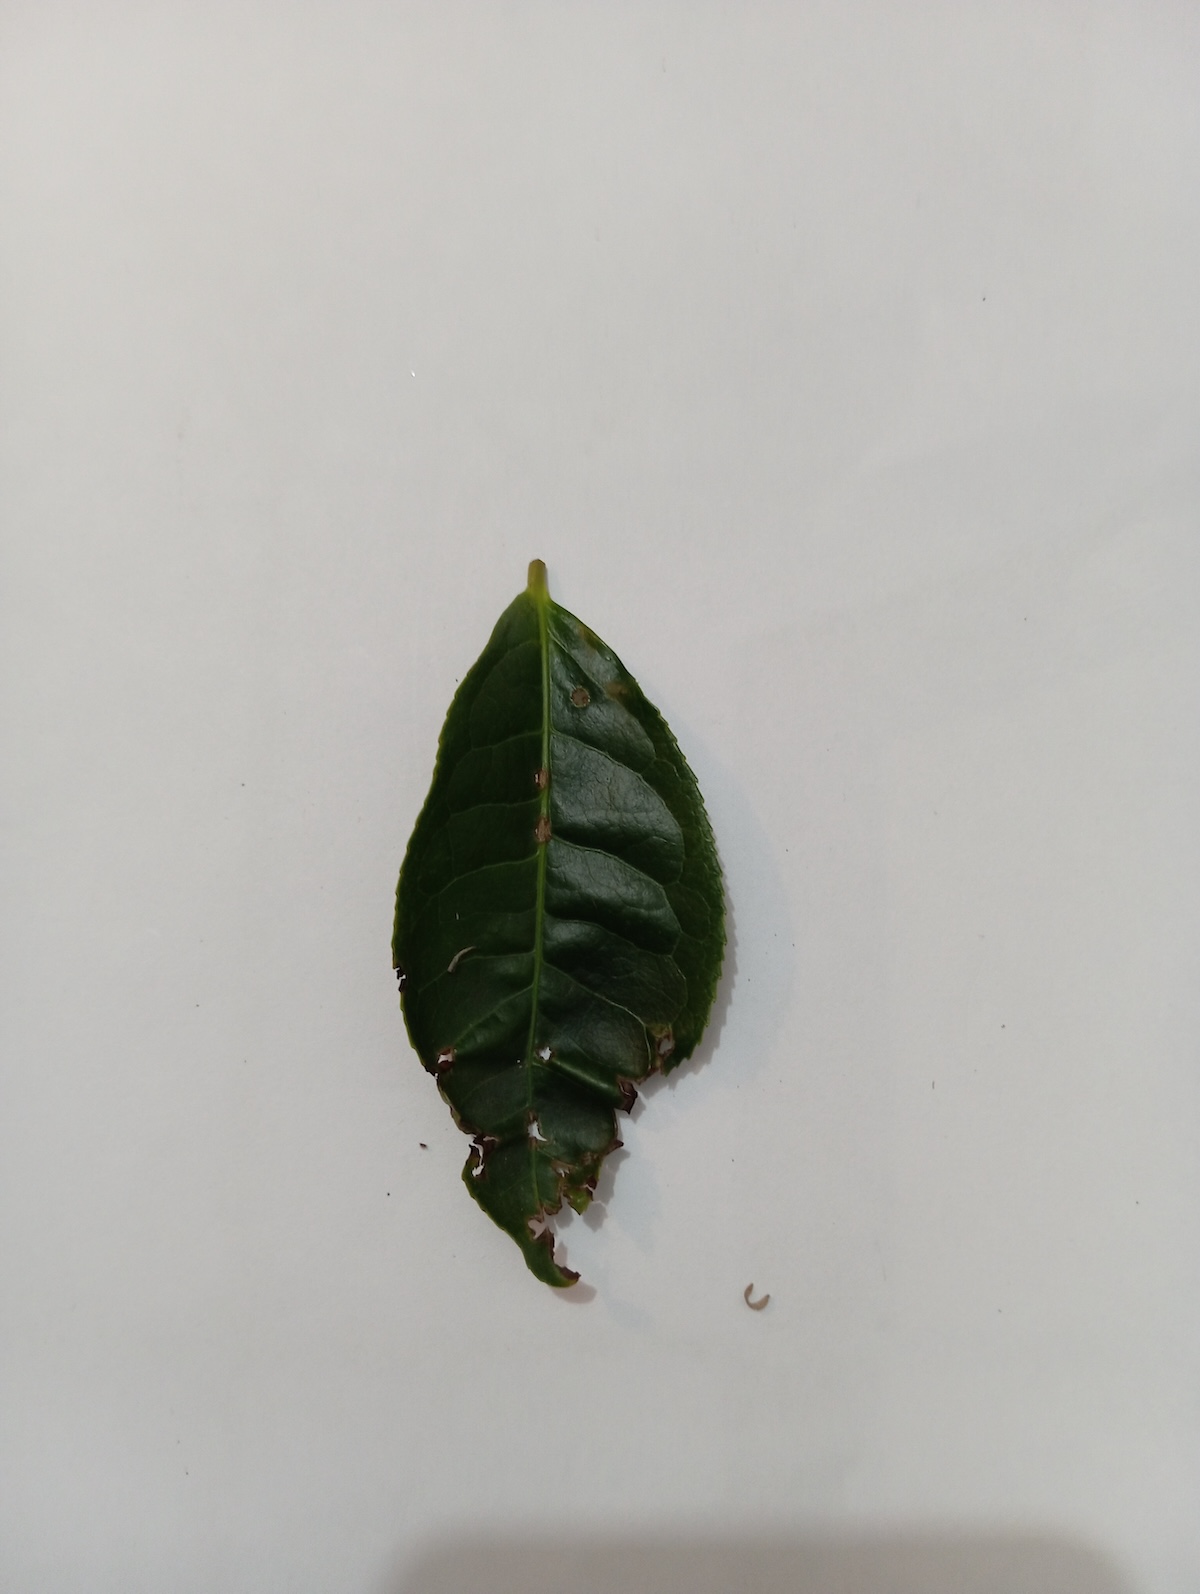
Label: Green mirid bug